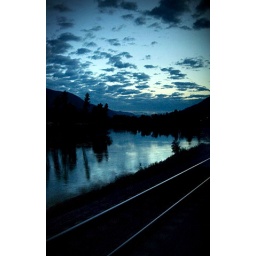
Serene lakes, majestic trees and big sky are commonplace in the Canadian Rockies.